Football helmet

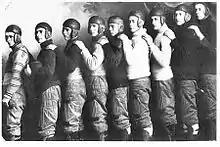
A football team at the beginning of the 20th century

One of the first instances of football headgear dates to 1896 when George "Rose" Barclay, a halfback at Lafayette College in Easton, Pennsylvania, began to use straps and earpieces to protect his ears. It is not certain who invented the football helmet. Many sources give credit for the creation of the helmet to James Naismith (the inventor of basketball), while other sources credit U.S. Naval Academy Midshipman Joseph M. Reeves (later to become the "Father of Carrier Aviation"), who had a protective device for his head made out of mole skin to allow him to play in the 1893 Army–Navy game. Reeves had been advised by a Navy doctor that another kick to his head would result in "instant insanity" or even death, so he commissioned an Annapolis shoemaker to make him a helmet out of leather. Later, helmets were made of padded leather and resembled aviators' helmets or modern day scrum caps. At least in professional football, they were optional. Some National Football League players, notably Hall-of-Famer Bill Hewitt, played all or most of their careers without a helmet.